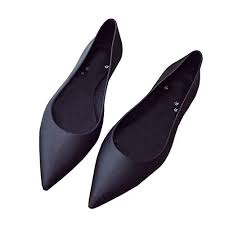
Label: Ballet Flat